Nahuas

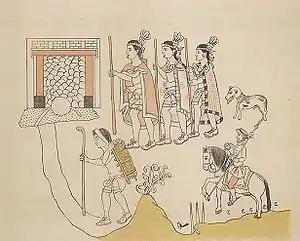
Depiction of Tlaxcaltec soldiers leading a Spaniard to Chalco from "Lienzo de Tlaxcala"

Archaeological, historical and linguistic evidence suggest that the Nahuas originally came from the deserts of northern Mexico (Aridoamerica) and migrated into central Mexico in several waves. The presence of the Mexicanero people (who speak a Nahuatl variant) in this area until the present day affirms this theory.